Henri de Rothschild

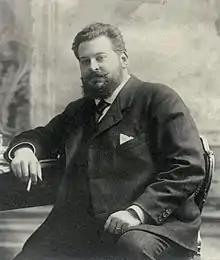

Henri James Nathaniel Charles, Baron de Rothschild (26 July 1872 – 12 October 1947) was a French playwright who wrote under the pen names André Pascal, Charles des Fontaines, and P.-L. Naveau. He was also qualified as a physician (although he never actually practiced medicine), a philanthropist, and an entrepreneur.